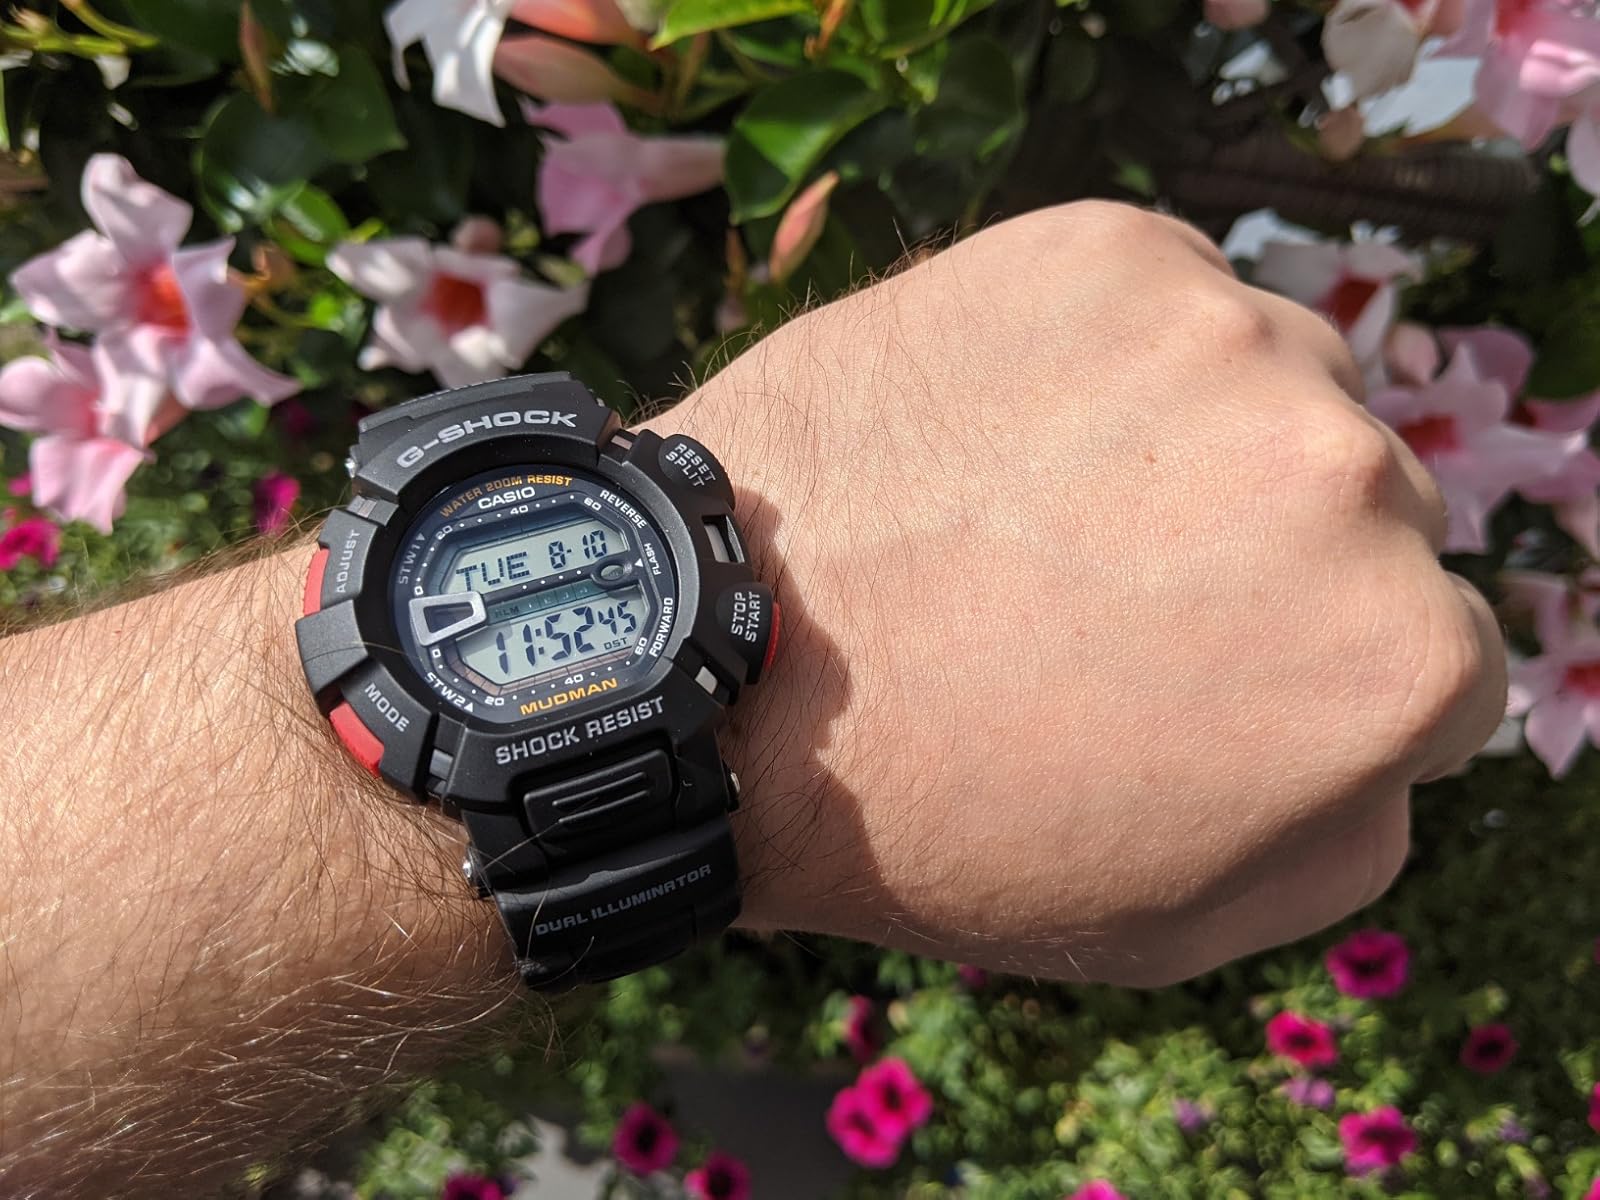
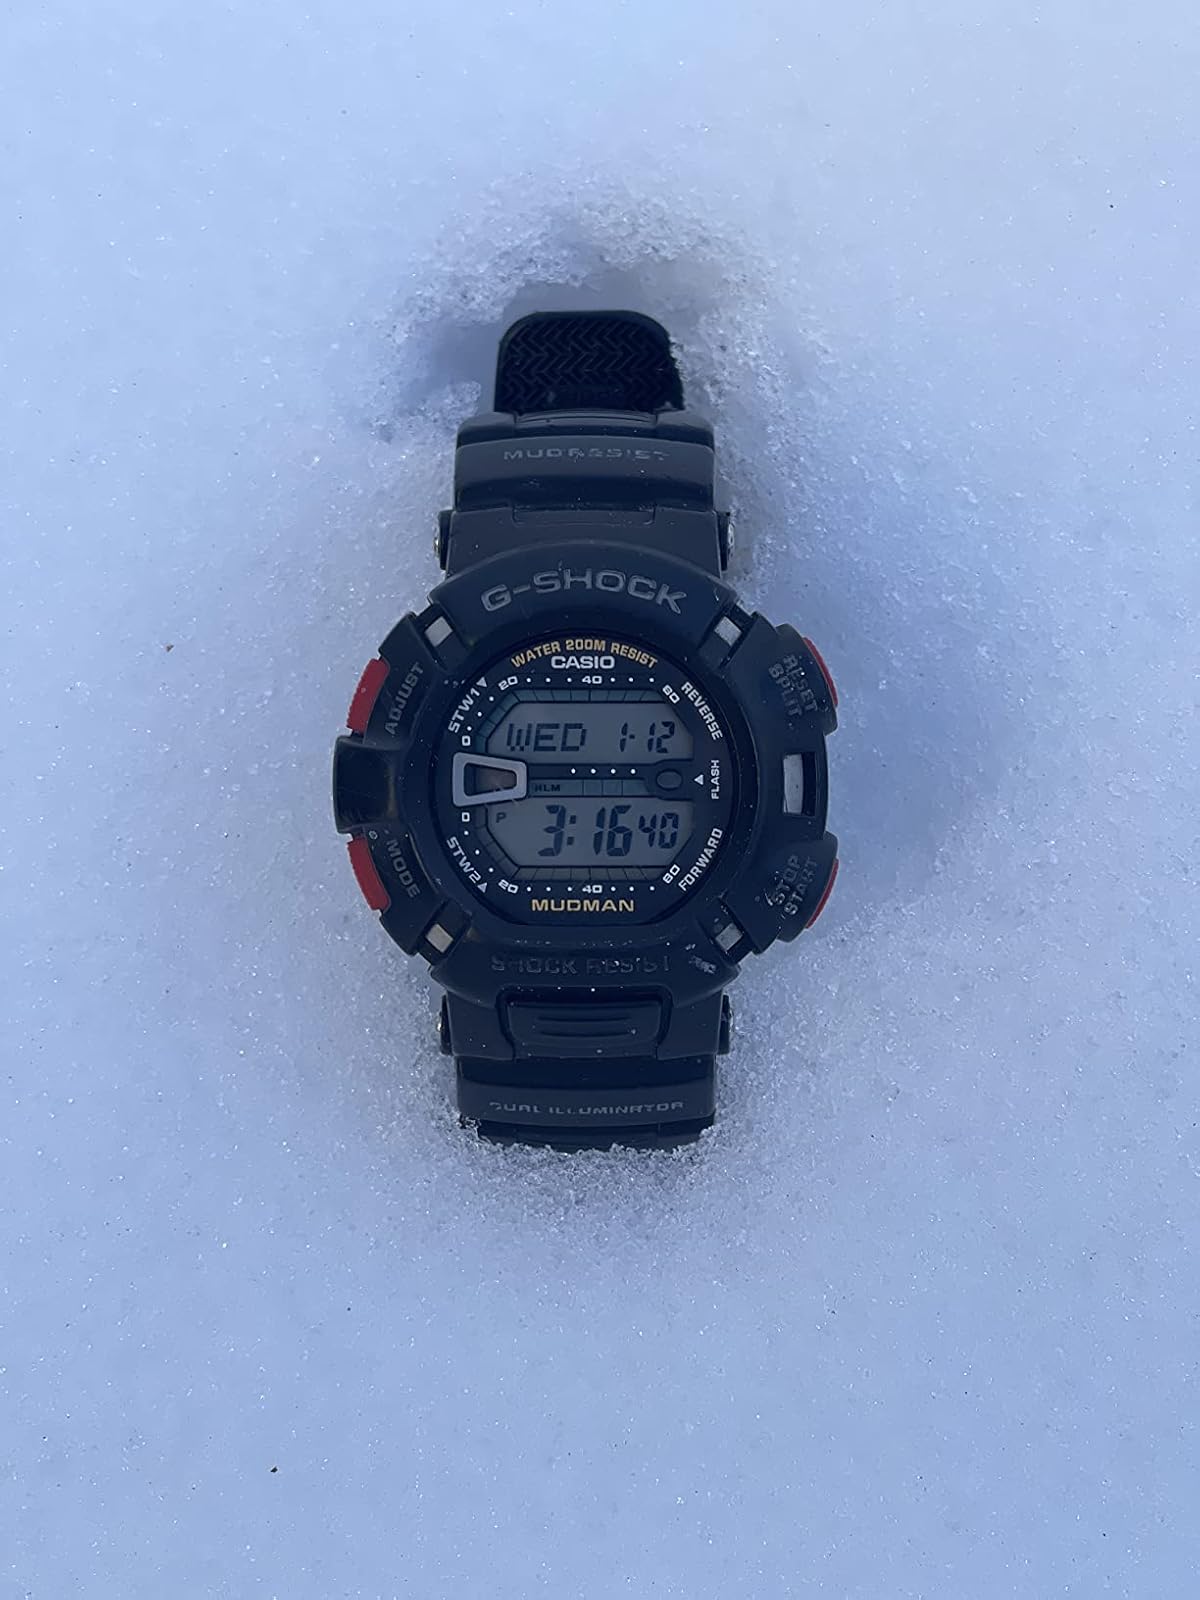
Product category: accessories_watch
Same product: yes